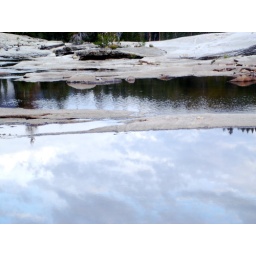
View from our morning coffee on a rock slab in the river--a perfect glassy reflection of the sky above.